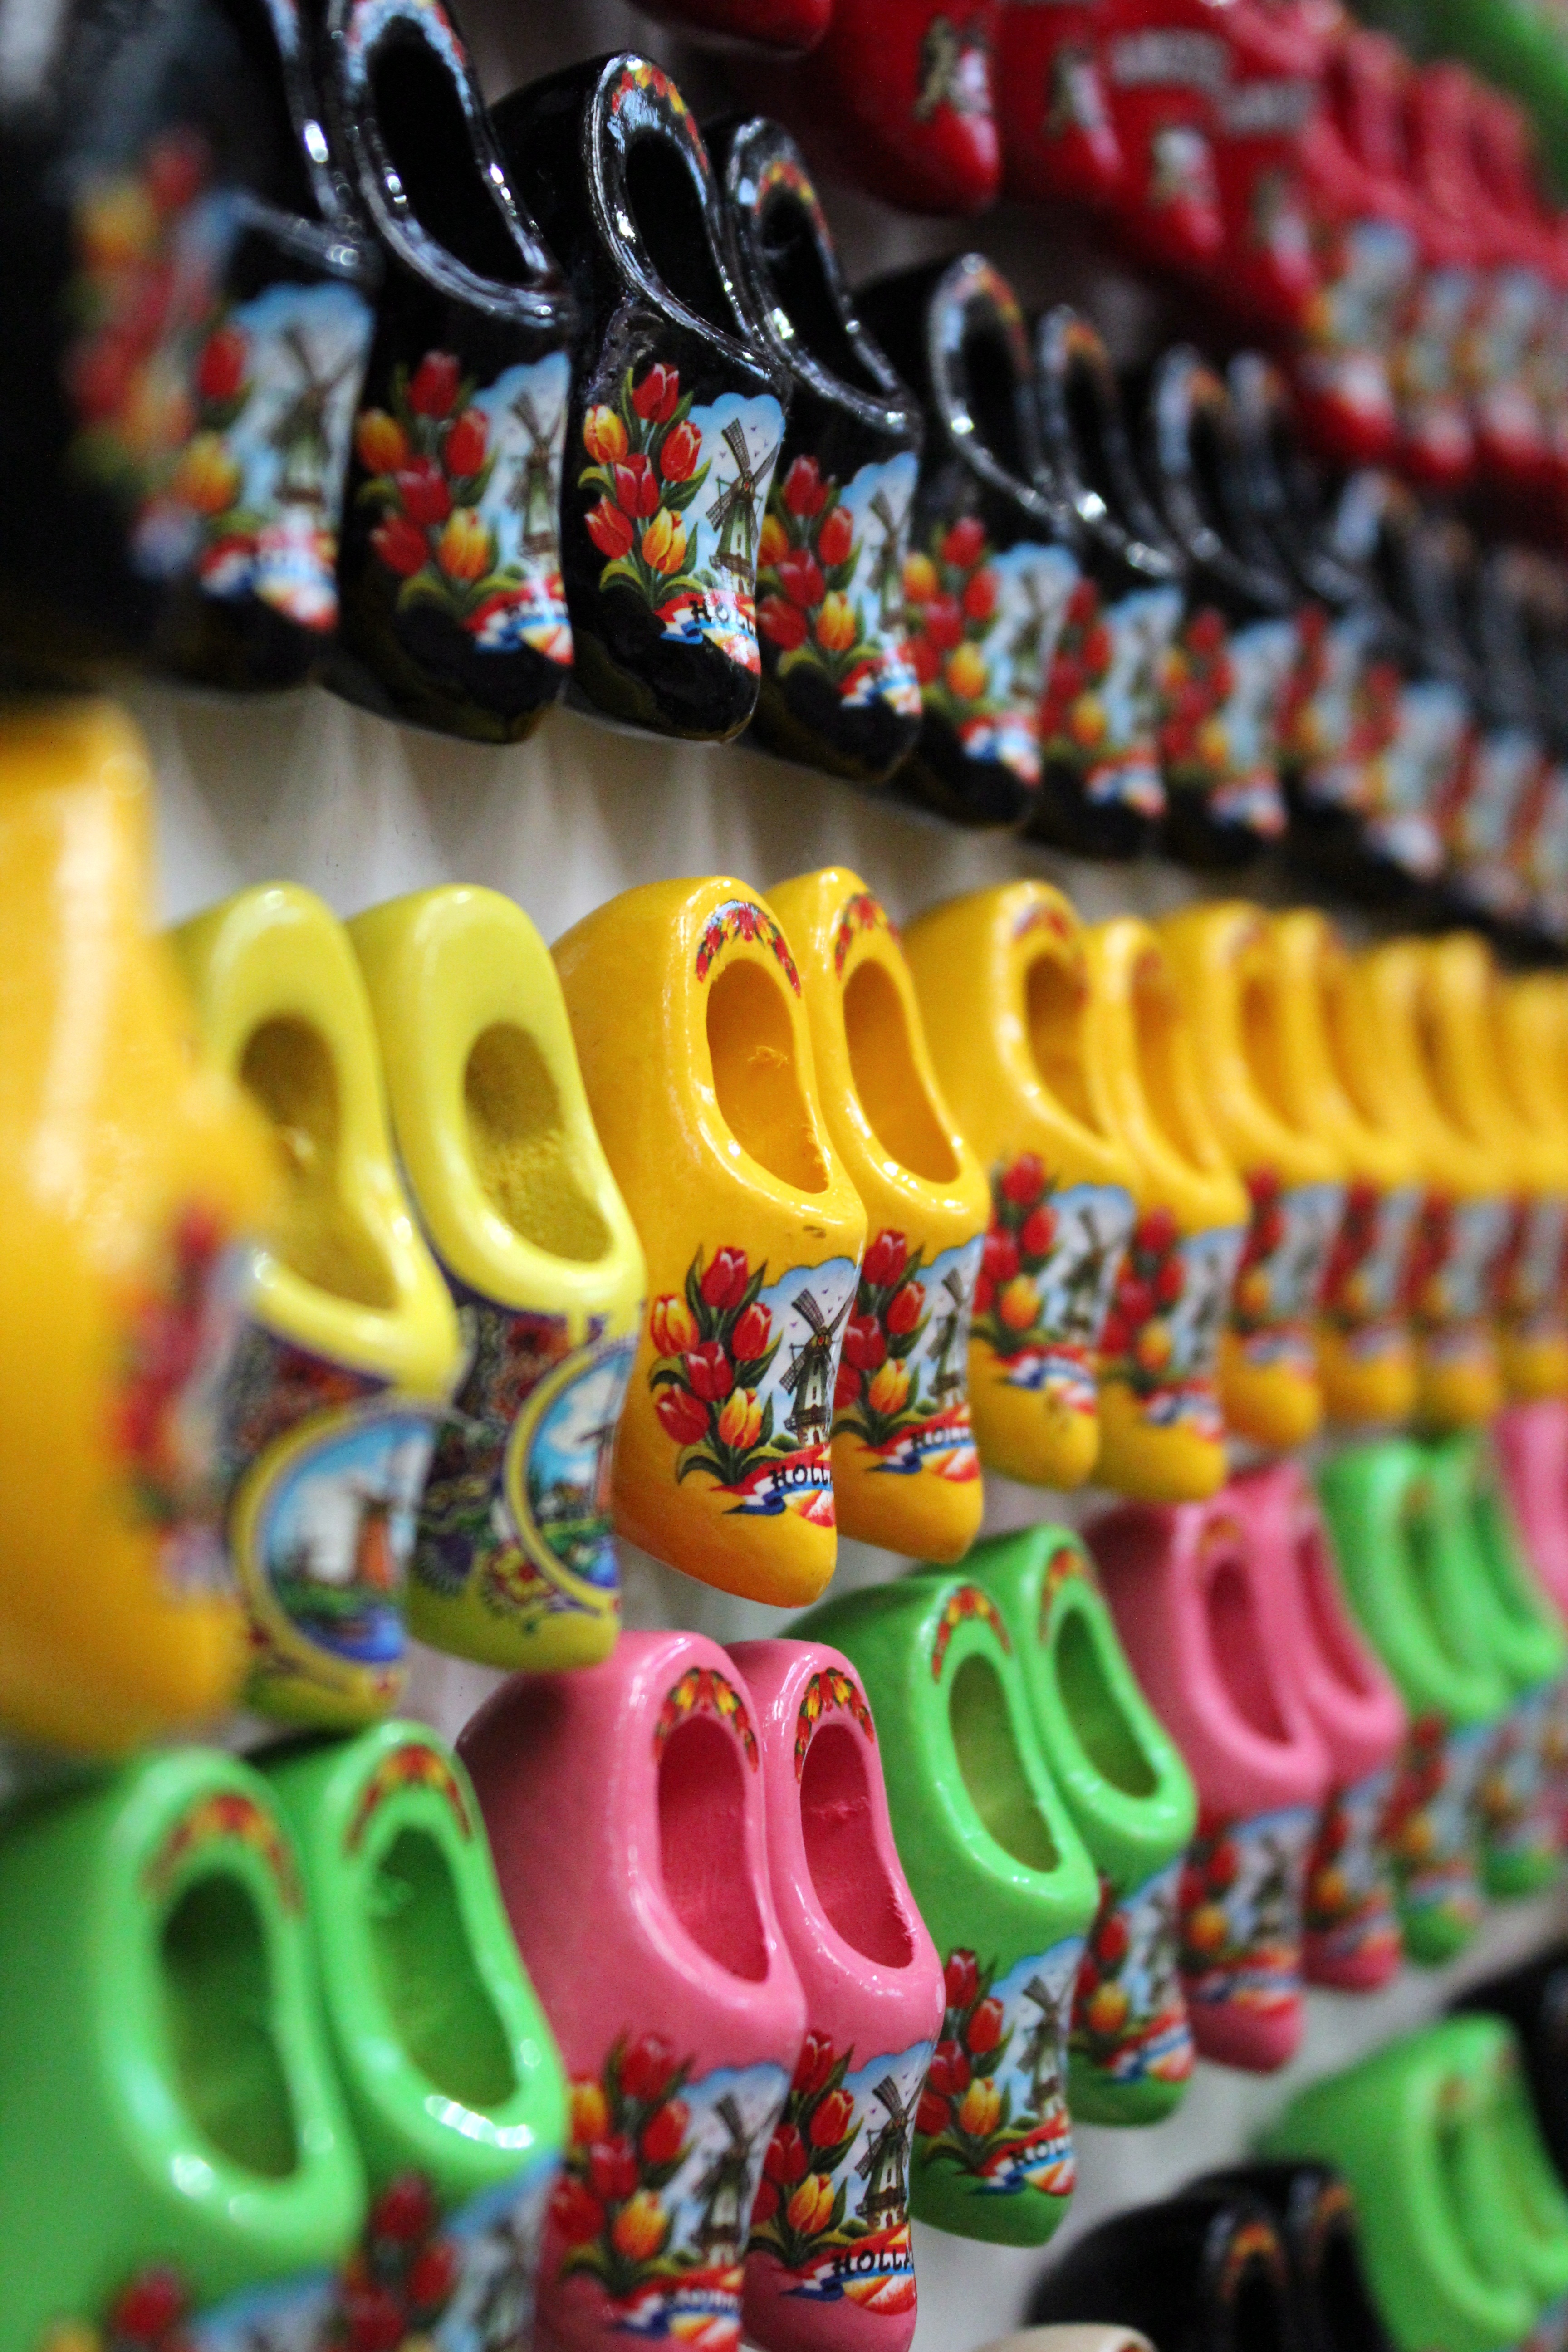
wood, food, red, color, colorful, toy, shoes, art, holland, festival, amsterdam, netherlands, many, wooden shoes, chinese new year